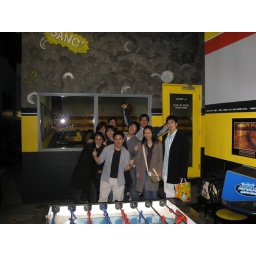
We play basket ball in bumper cars.